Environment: real
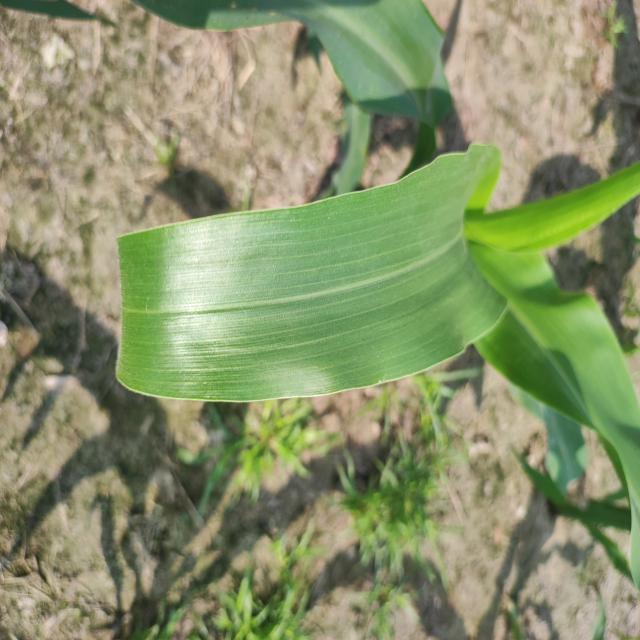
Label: healthy